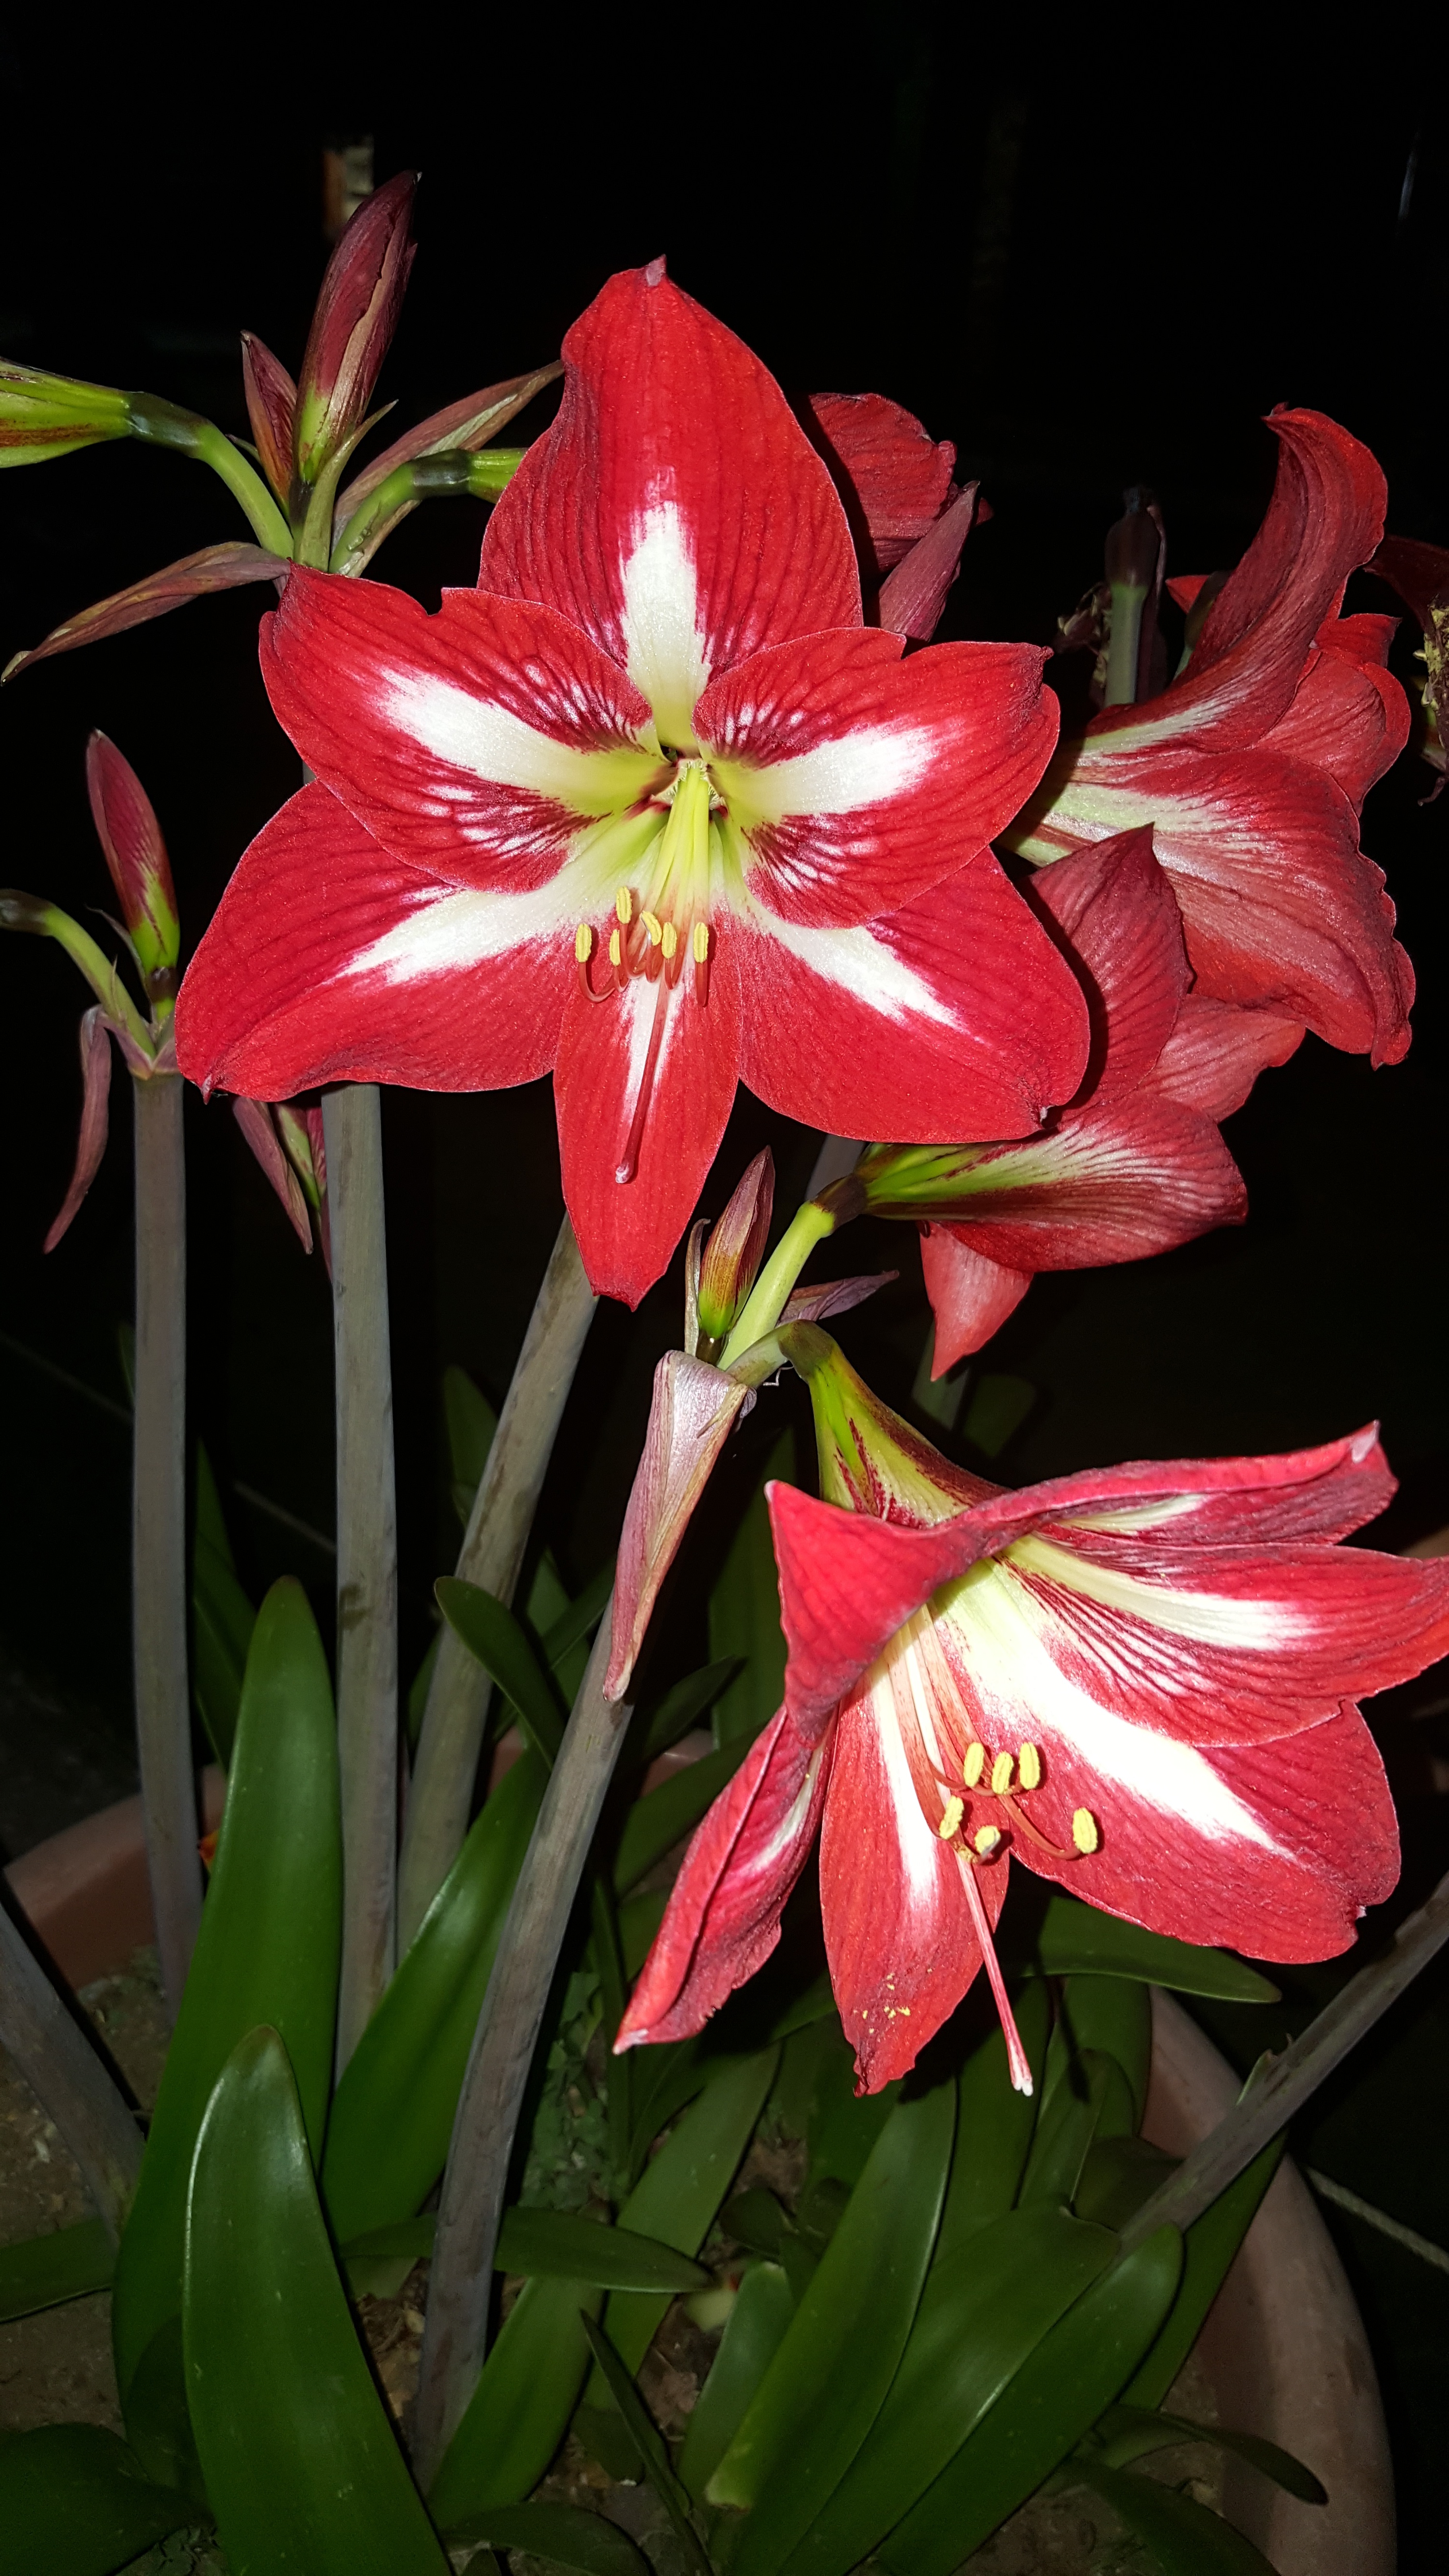
plant, flower, red, botany, garden, flora, flowers, red flower, lily, floristry, gladiolus, flowering plant, hippeastrum, cattleya, land plant, amaryllis belladonna